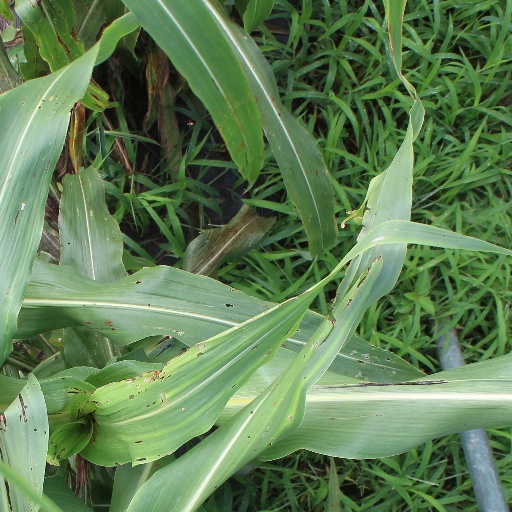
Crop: sorghum